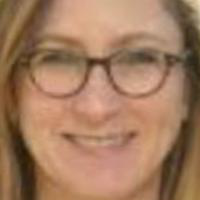
Age group: age 31-40